Prince Philip, Duke of Edinburgh

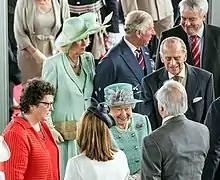
At the official opening of the Fifth Assembly of the Senedd in Cardiff, 2016. Clockwise and facing from left to right: Senedd speaker Elin Jones, Philip's daughter-in-law Camilla, his son Charles, Welsh first minister Carwyn Jones, Philip and Elizabeth

As consort, Philip supported his wife in her duties as sovereign, accompanying her to ceremonies such as the State Opening of Parliament in various countries, state dinners, and tours abroad. As chairman of the Coronation Commission, he was the first member of the royal family to fly in a helicopter, visiting the troops that were to take part in the ceremony. Philip was not himself crowned in the coronation service, but knelt before Elizabeth, with her hands enclosing his, and swore to be her "liege man of life and limb". For six months, spanning 1953 and 1954, they toured the Commonwealth; as was customary during previous tours, the children remained in Britain.